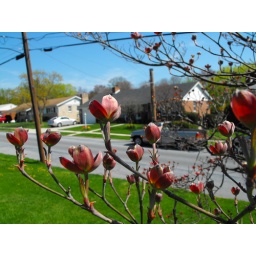
The dogwood tree in front of the house was just starting to bloom. April, 2009.